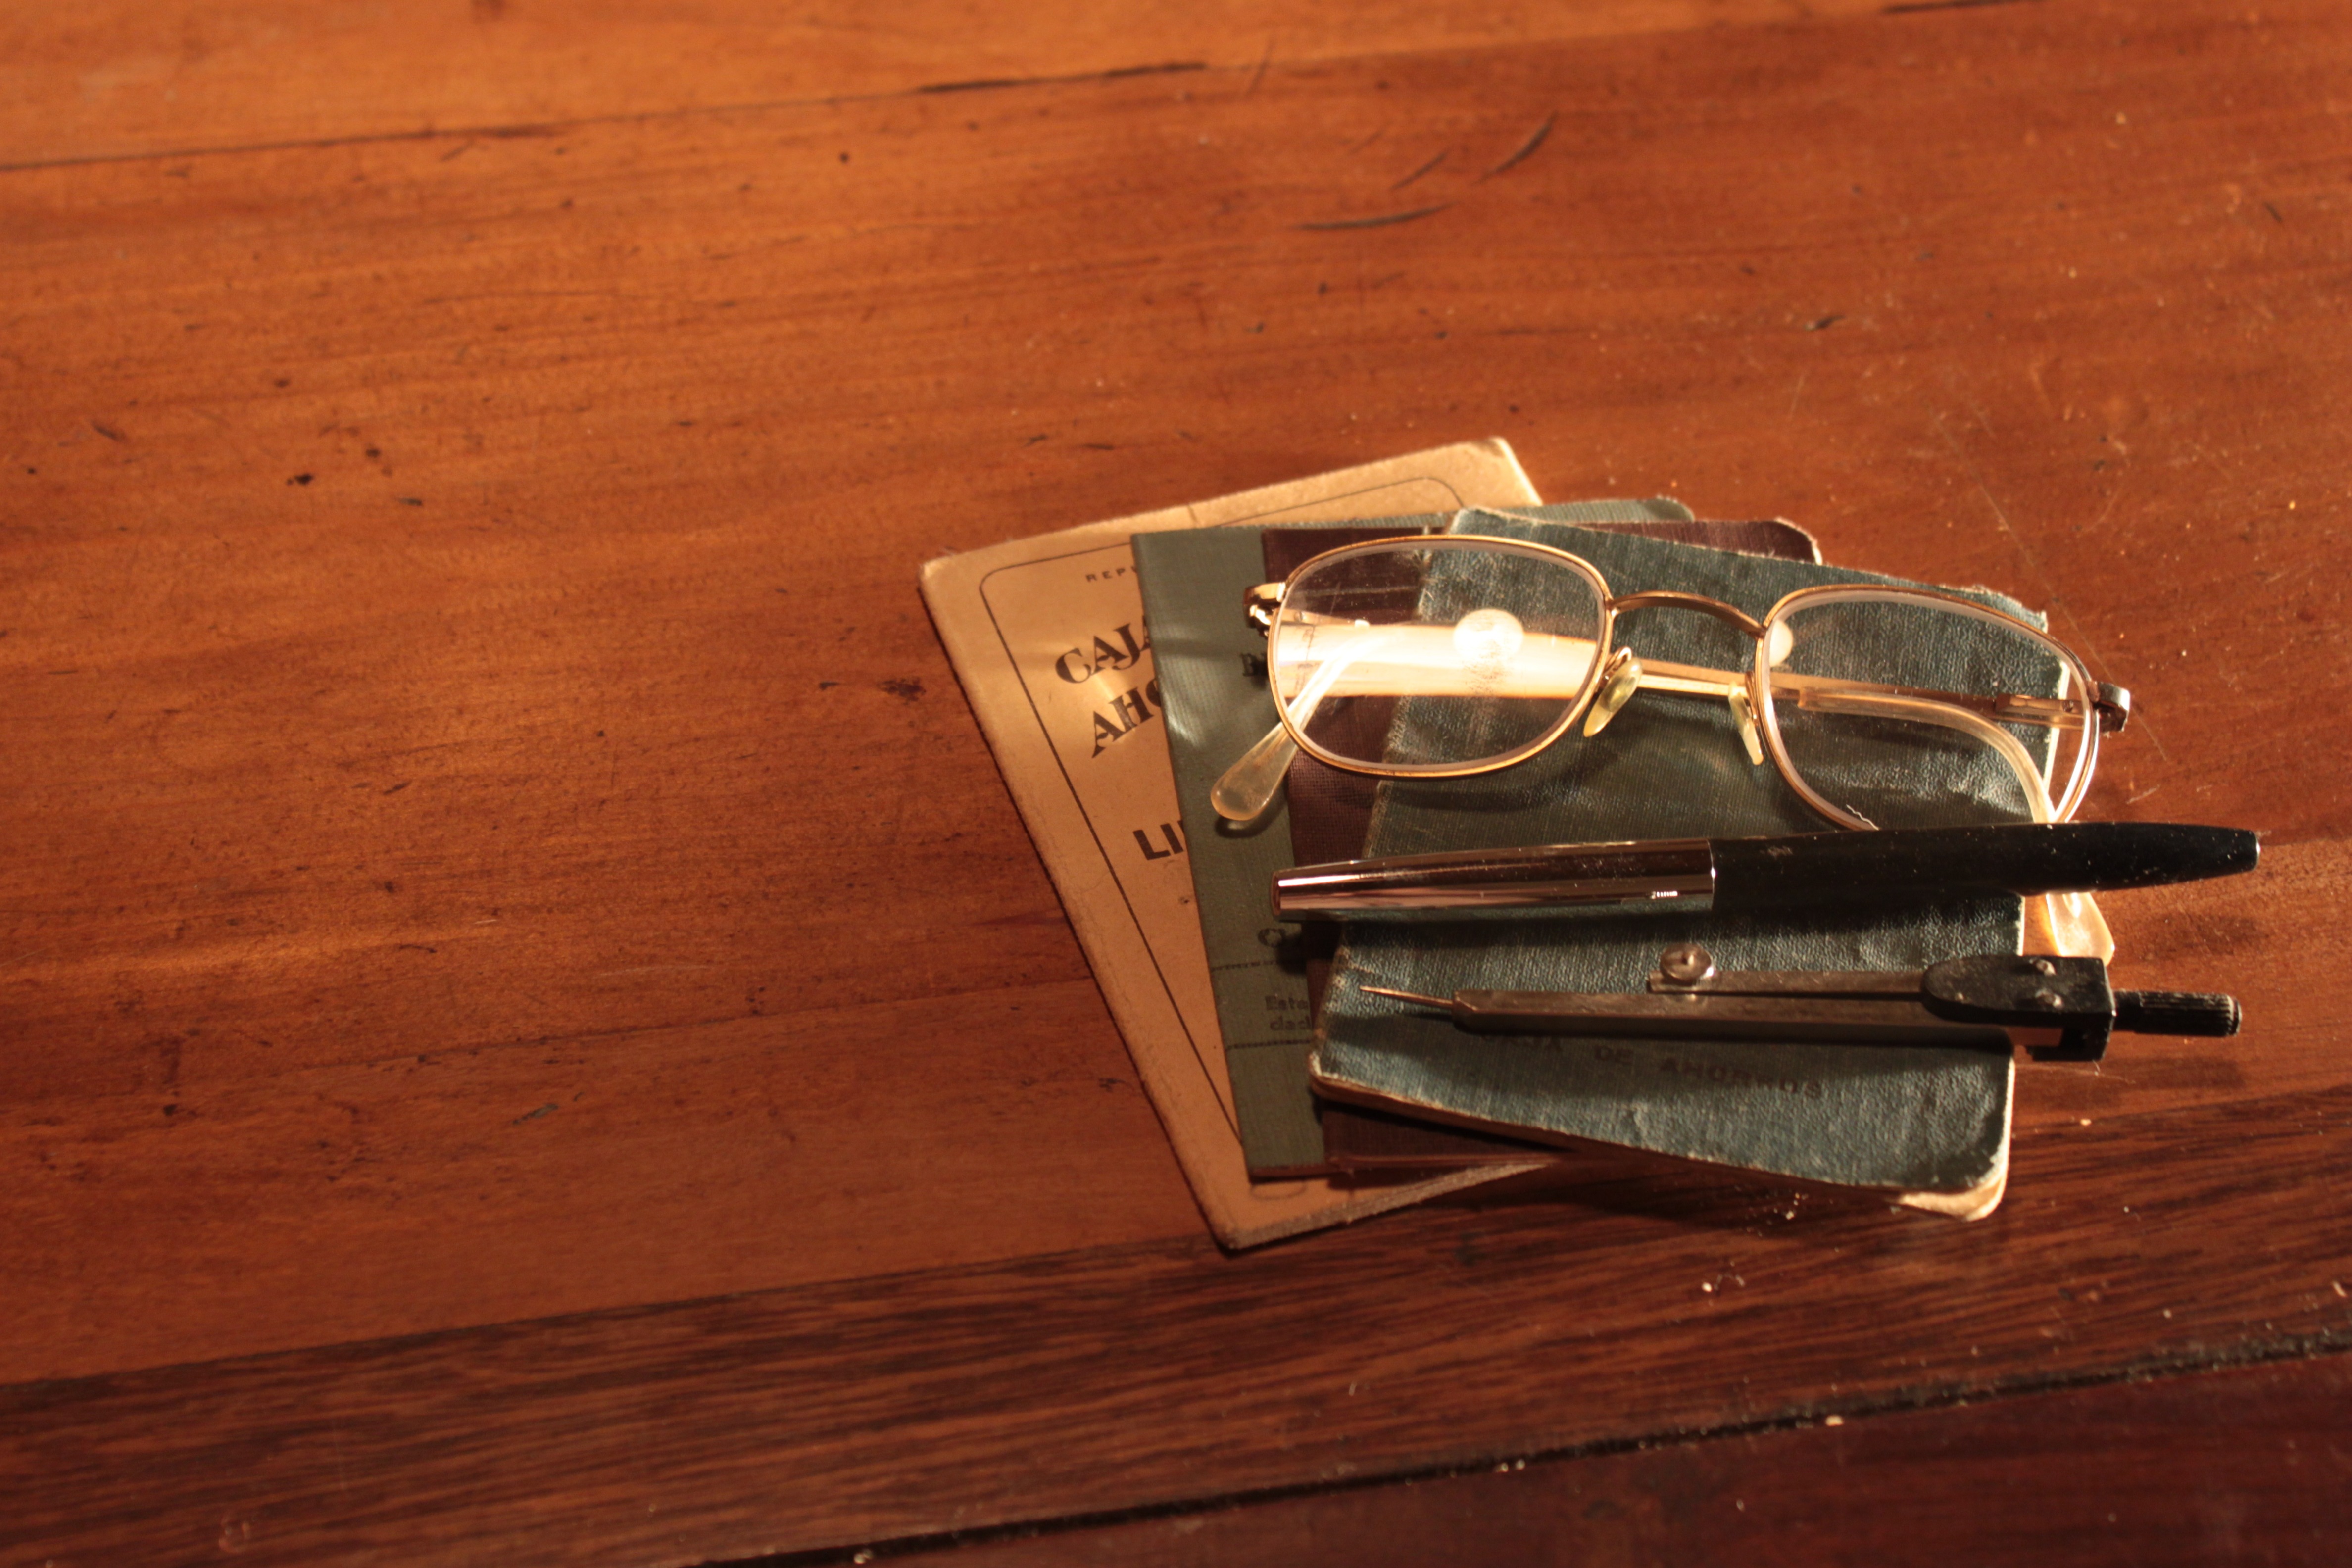
wood, old, weapon, books, documents, lenses